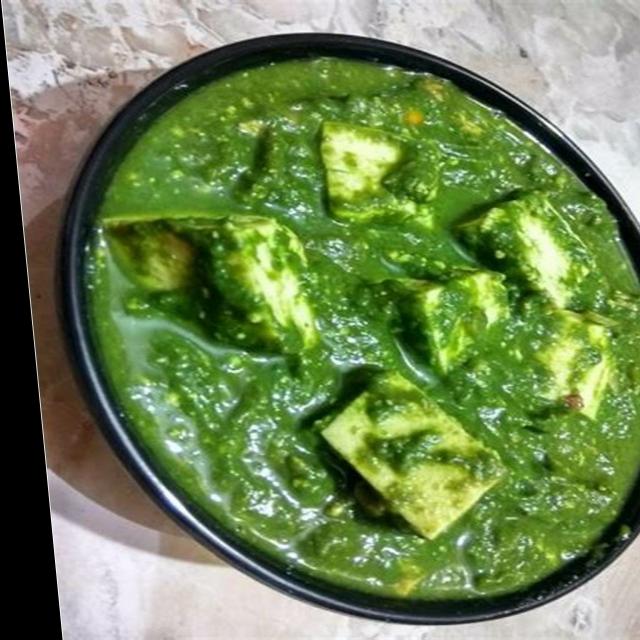
Dish: palak_paneer